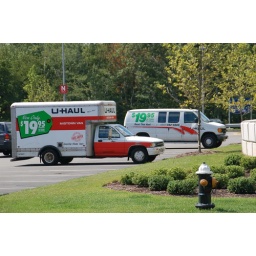
The Ikea (Stoughton) truck and van lot. Taken from under the &amp;quot;mortal humans&amp;quot; parking garage.